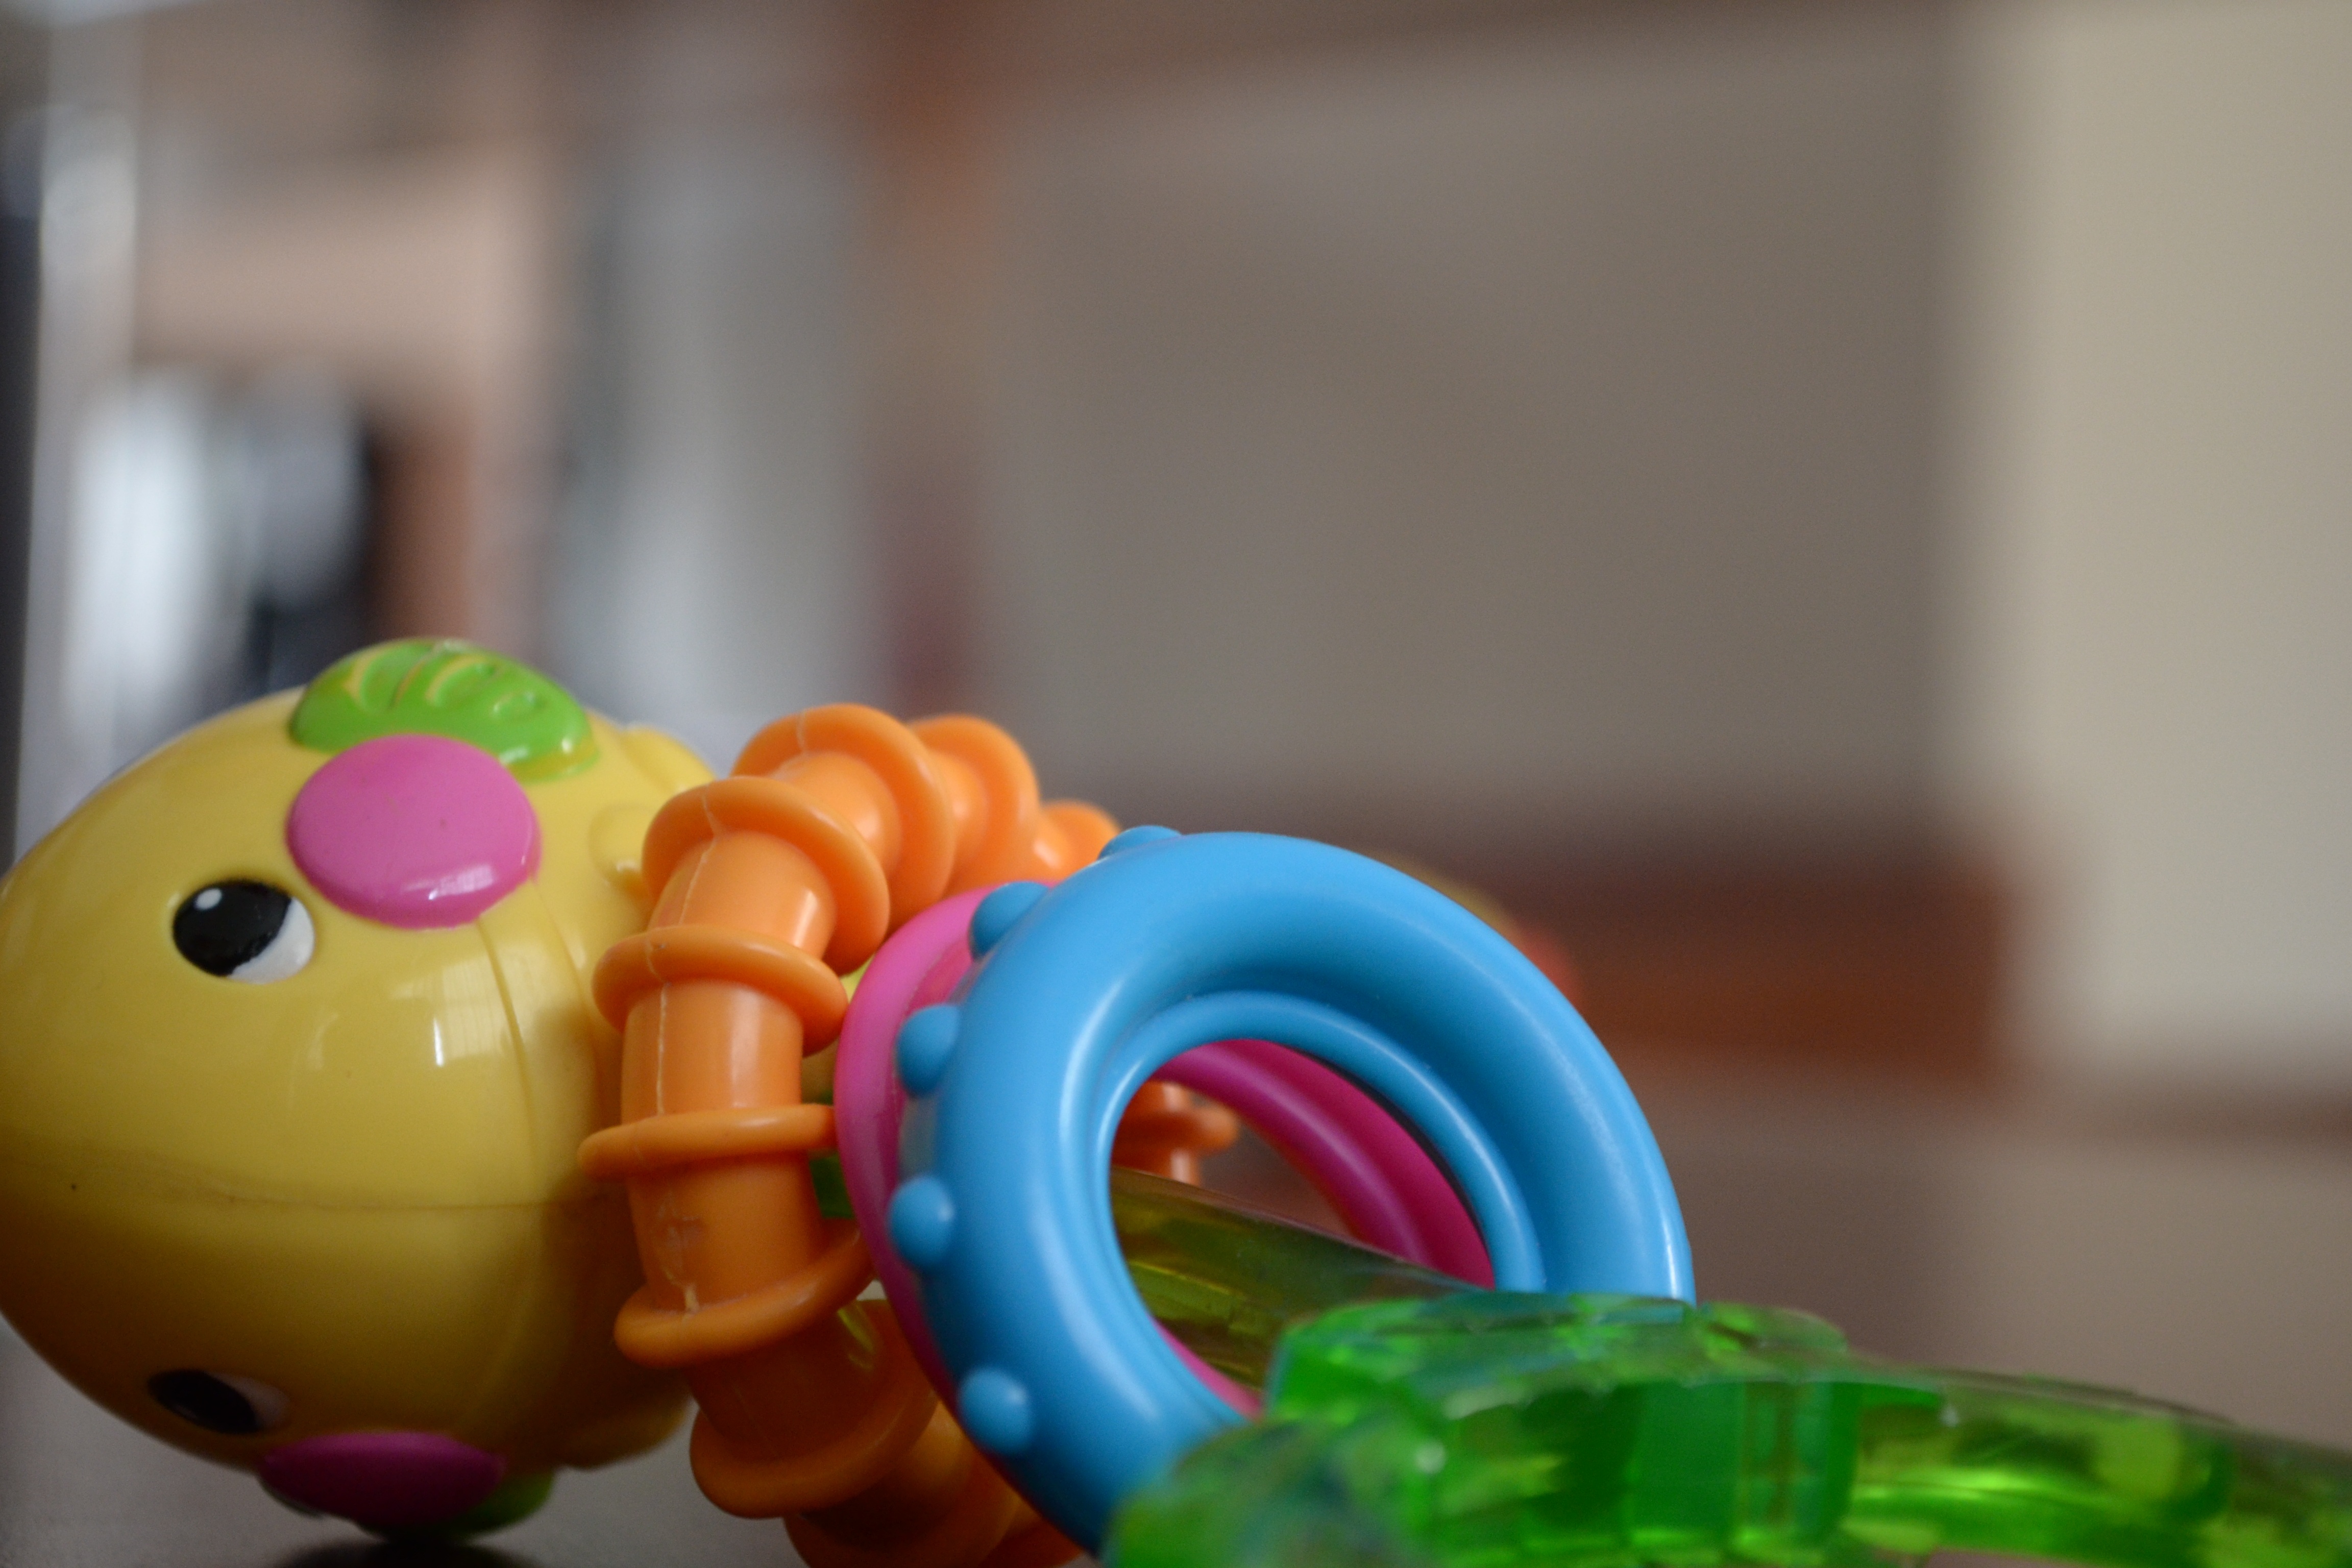
play, sweet, kid, balloon, cute, celebration, gift, decoration, food, color, child, toy, baby, childhood, lovely, decorative, party, welcome, adorable, congratulate, birth, invitation, baby shower